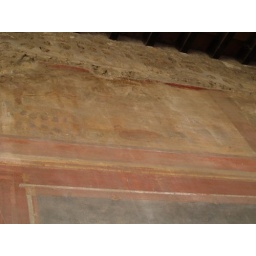
wall painting in the market place